Rafael Pérez Estrada

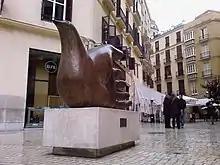
Ave Quiromántica, in Calle de la Bolsa, Málaga

Rafael Pérez Estrada (February 16, 1934 – May 22, 2000) was a Spanish poet and artist. He was one of the leading figures of avant-garde poetry and narrative in Spain. A several-time finalist for Spain's Premio Nacional de Literatura, Estrada published over forty books in his lifetime. Translations of Pérez Estrada have appeared in "Harper's Bazaar" and Poetry Daily. A book of selected poems, "Devoured by the Moon", was published in February 2004.